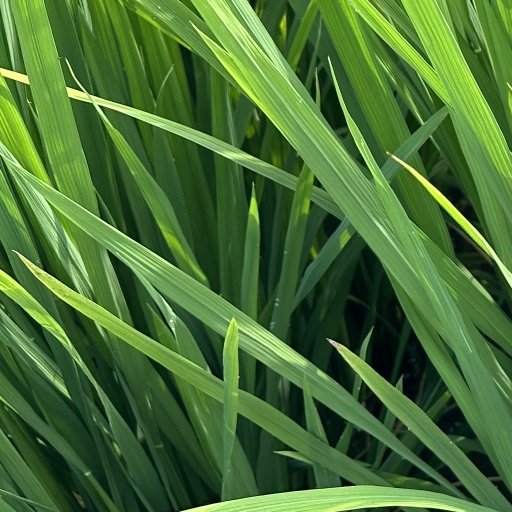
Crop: rice